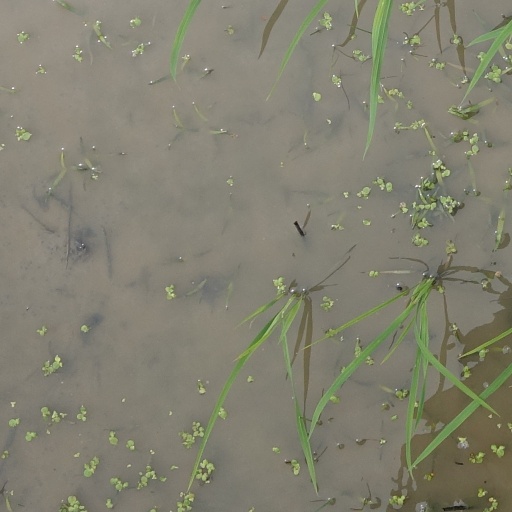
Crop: rice